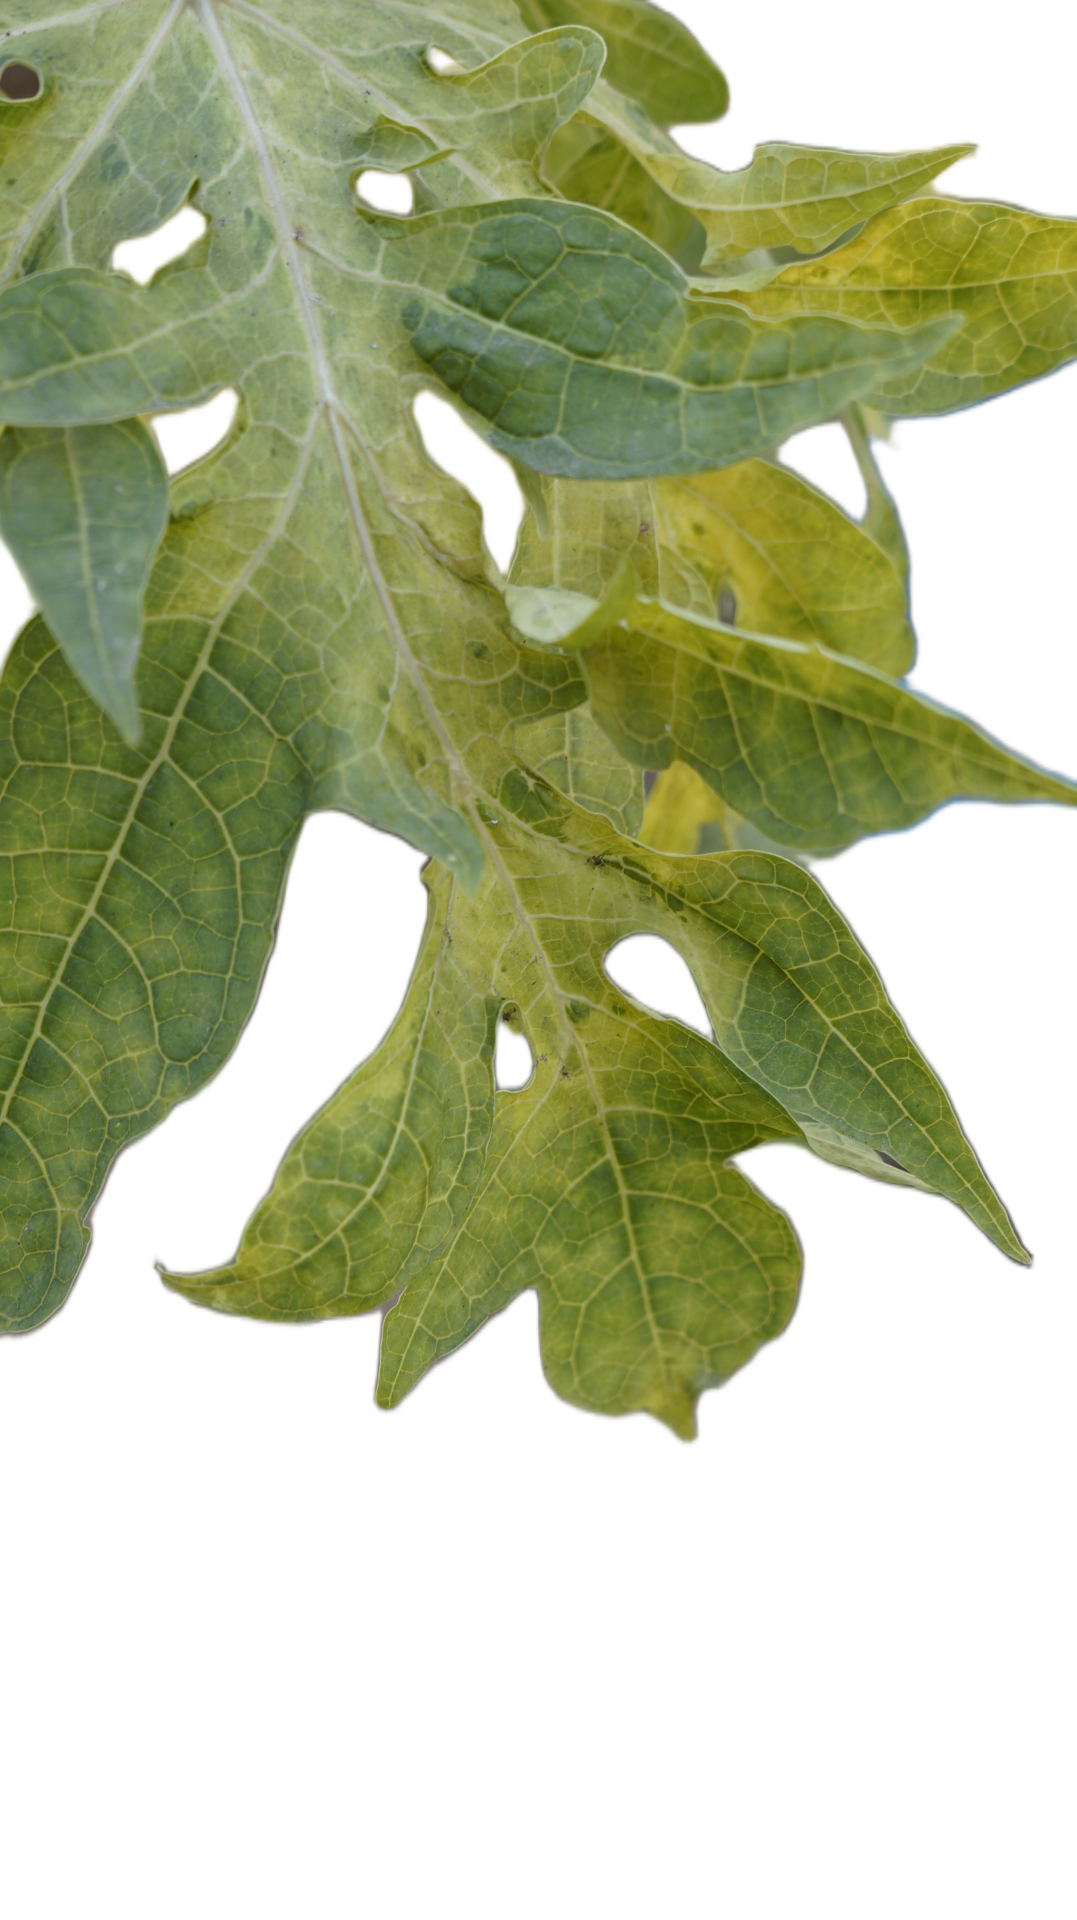
Crop: Papaya
Label: Curled_Yellow_Spot